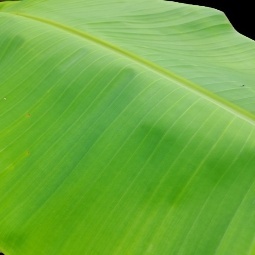
Label: Sulphur